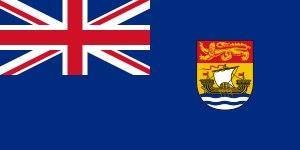
Le drapeau du Nouveau-Brunswick est une bannière reprenant les éléments des armoiries provinciales et fut adopté par décret le 25 février 1965.